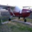
Label: airplane